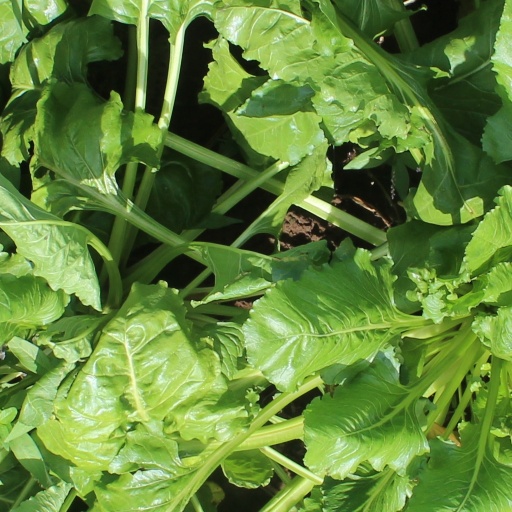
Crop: sugar beet